Hanako to Anne

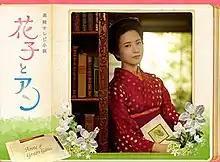
Promotional poster

is a Japanese television drama series, the 90th Asadora series broadcast on NHK. It debuted on March 31, 2014, and was broadcast Monday through Saturday mornings, ending on September 27, 2014. It is based on the novel "An no Yurikago Muraoka Hanako no Shogai" by Eri Muraoka, which is the story of her grandmother Hanako Muraoka (1893–1968, maiden name Annaka), the first to translate "Anne of Green Gables" into Japanese. The drama describes her trials, tribulations and triumphs at school and some of the lifelong friendships she made there, and her life after graduating and working at a publishing company and as a translator. As a subplot, it also narrates the dramatic life of Muraoka's old friend, Byakuren Yanagiwara, the tanka poet who was a cousin of Emperor Taishō. The series stars Yuriko Yoshitaka as Hanako. Anime composer Yuki Kajiura composed the music for the series. The series was a ratings success.